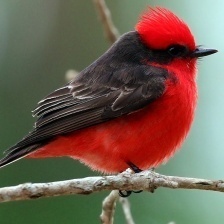
Species: VERMILION FLYCATHER
Scientific name: PYROCEPHALUS OBSCURUS